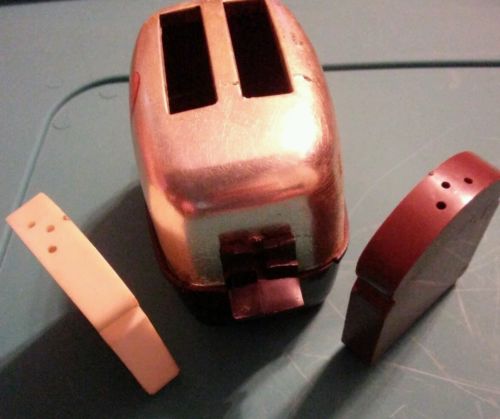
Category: toaster